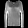
Label: Pullover